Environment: real
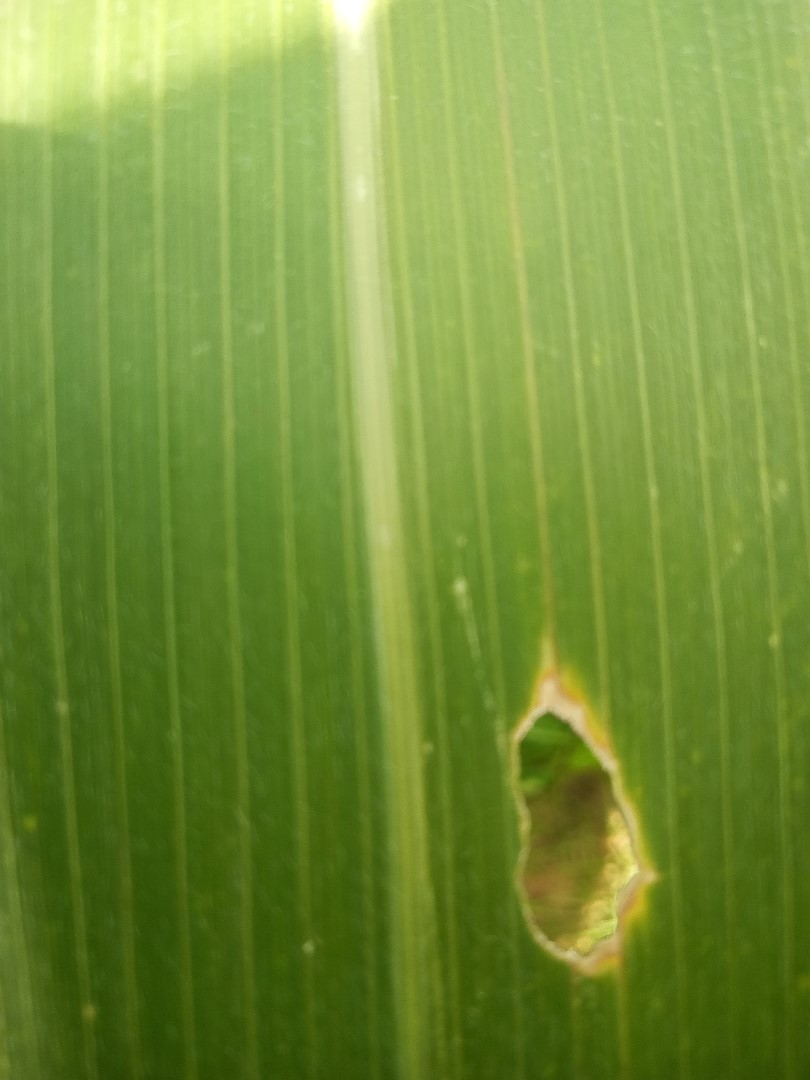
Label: fall_armyworm